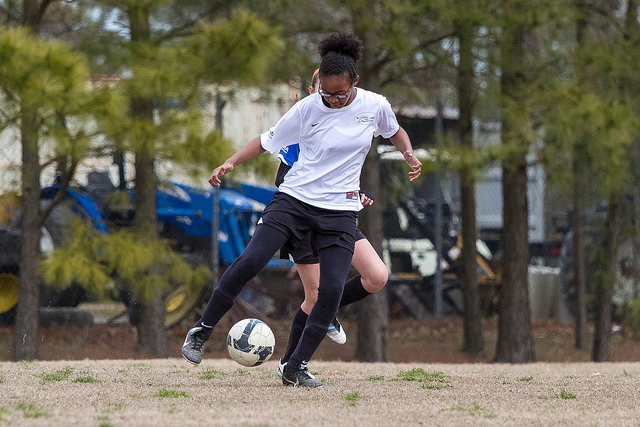
user: Given an image and a question. Answer the question in a short answer. Question: What is the international governing body of the sport seen here? Short Answer:
assistant: fifa